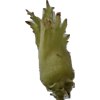
Label: peanut_shell_1x